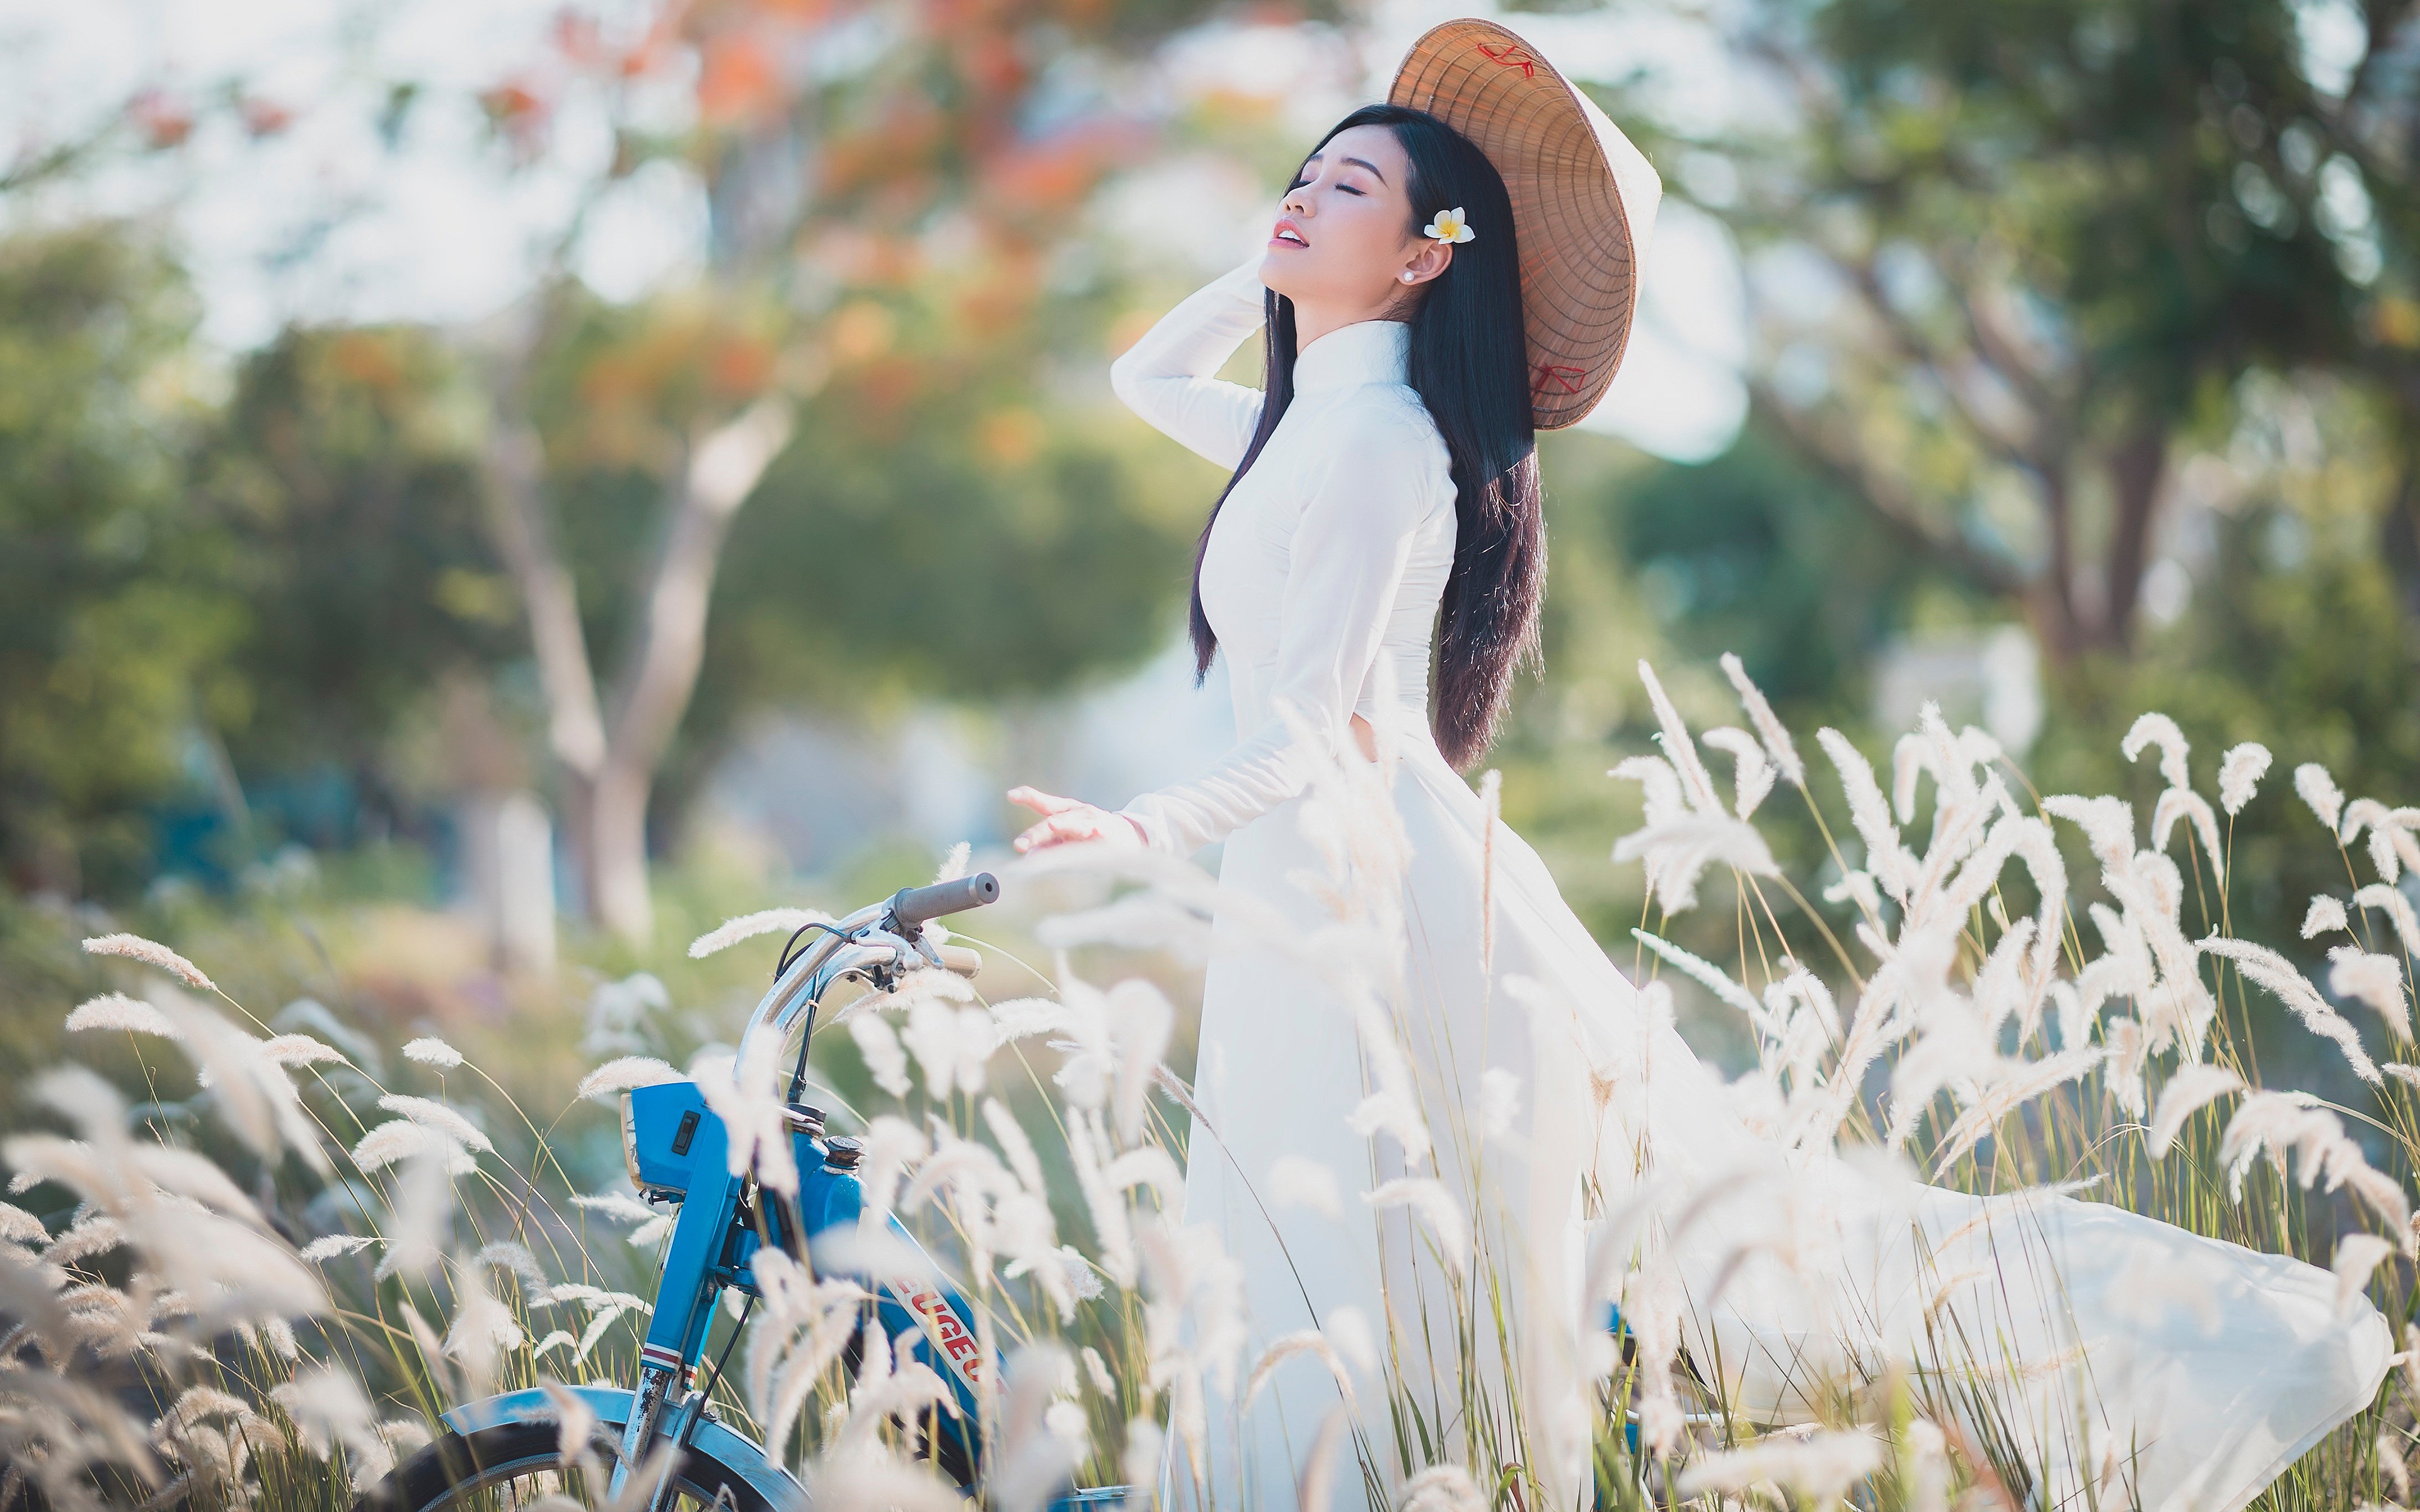
girl, girls, woman, model, person, photo, wallpaper, People in nature, plant, natural environment, flash photography, happy, sunlight, dress, grass, hat, tree, agriculture, grassland, event, wilderness, flowering plant, field, headpiece, brown hair, fur, prairie, recreation, fun, gown, wildflower, tradition, leisure, autumn, child, portrait photography, winter, feather, cap, photo shoot